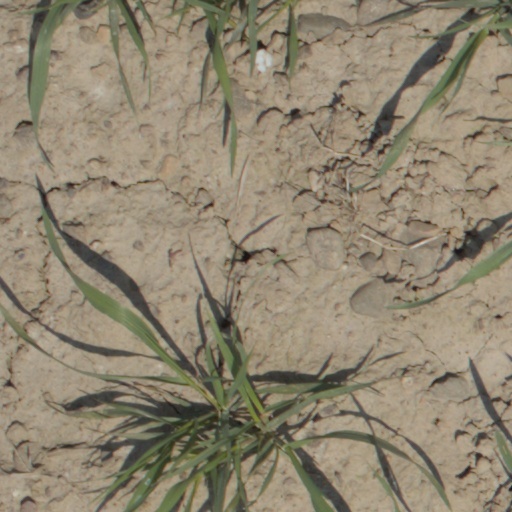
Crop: wheat